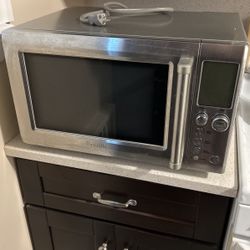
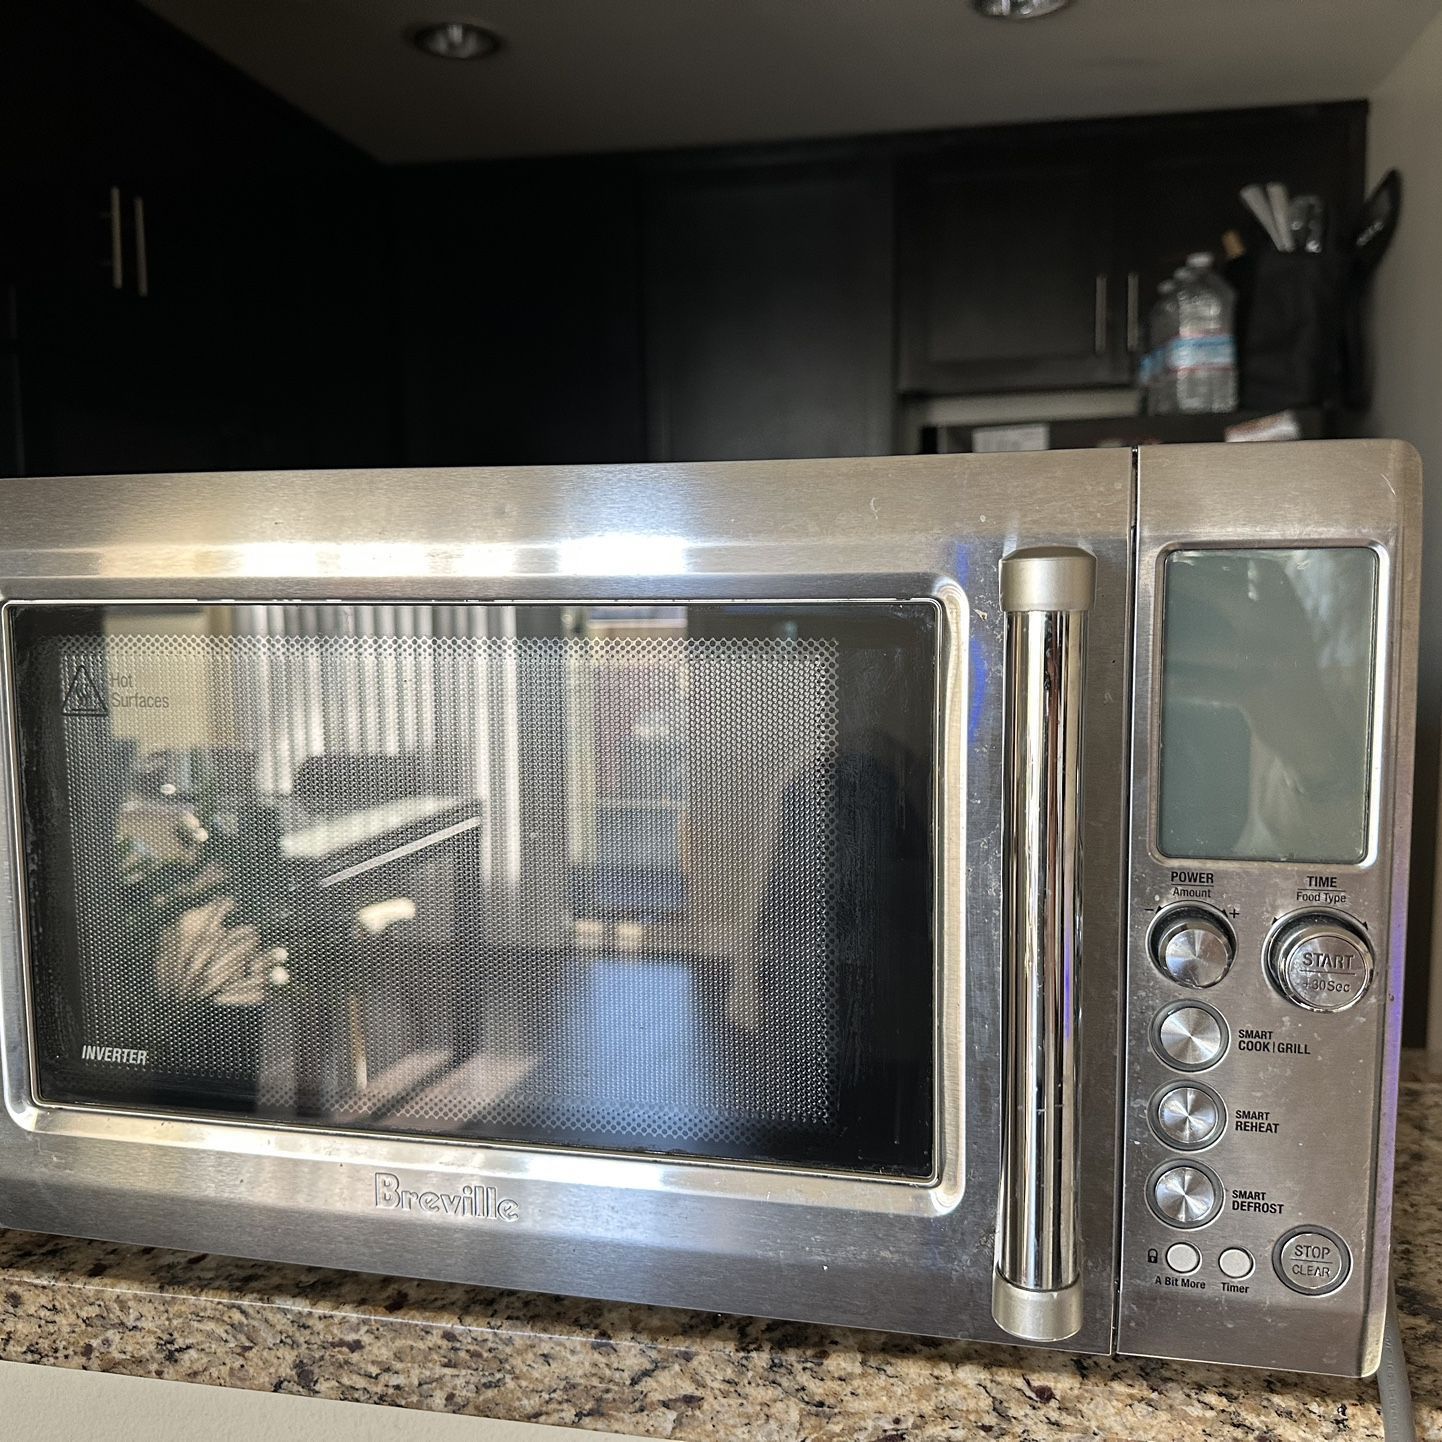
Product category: misc
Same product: yes